Laver Cup

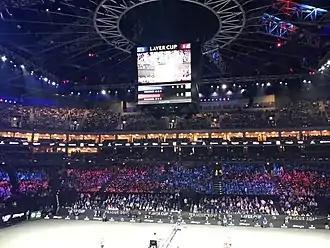
The O2 Arena in Prague during the first Laver Cup.

The first edition was held in Prague from 22 to 24 September 2017, at the O2 Arena. Team Europe defeated Team World 15–9. Despite the 6 point score difference, this was a very tight battle from day 1. In the last match, Roger Federer defeated Nick Kyrgios 4–6, 7–6, [11–9] after coming back from 8–5 down in the final tiebreak, as well as saving a match point at 9–8.